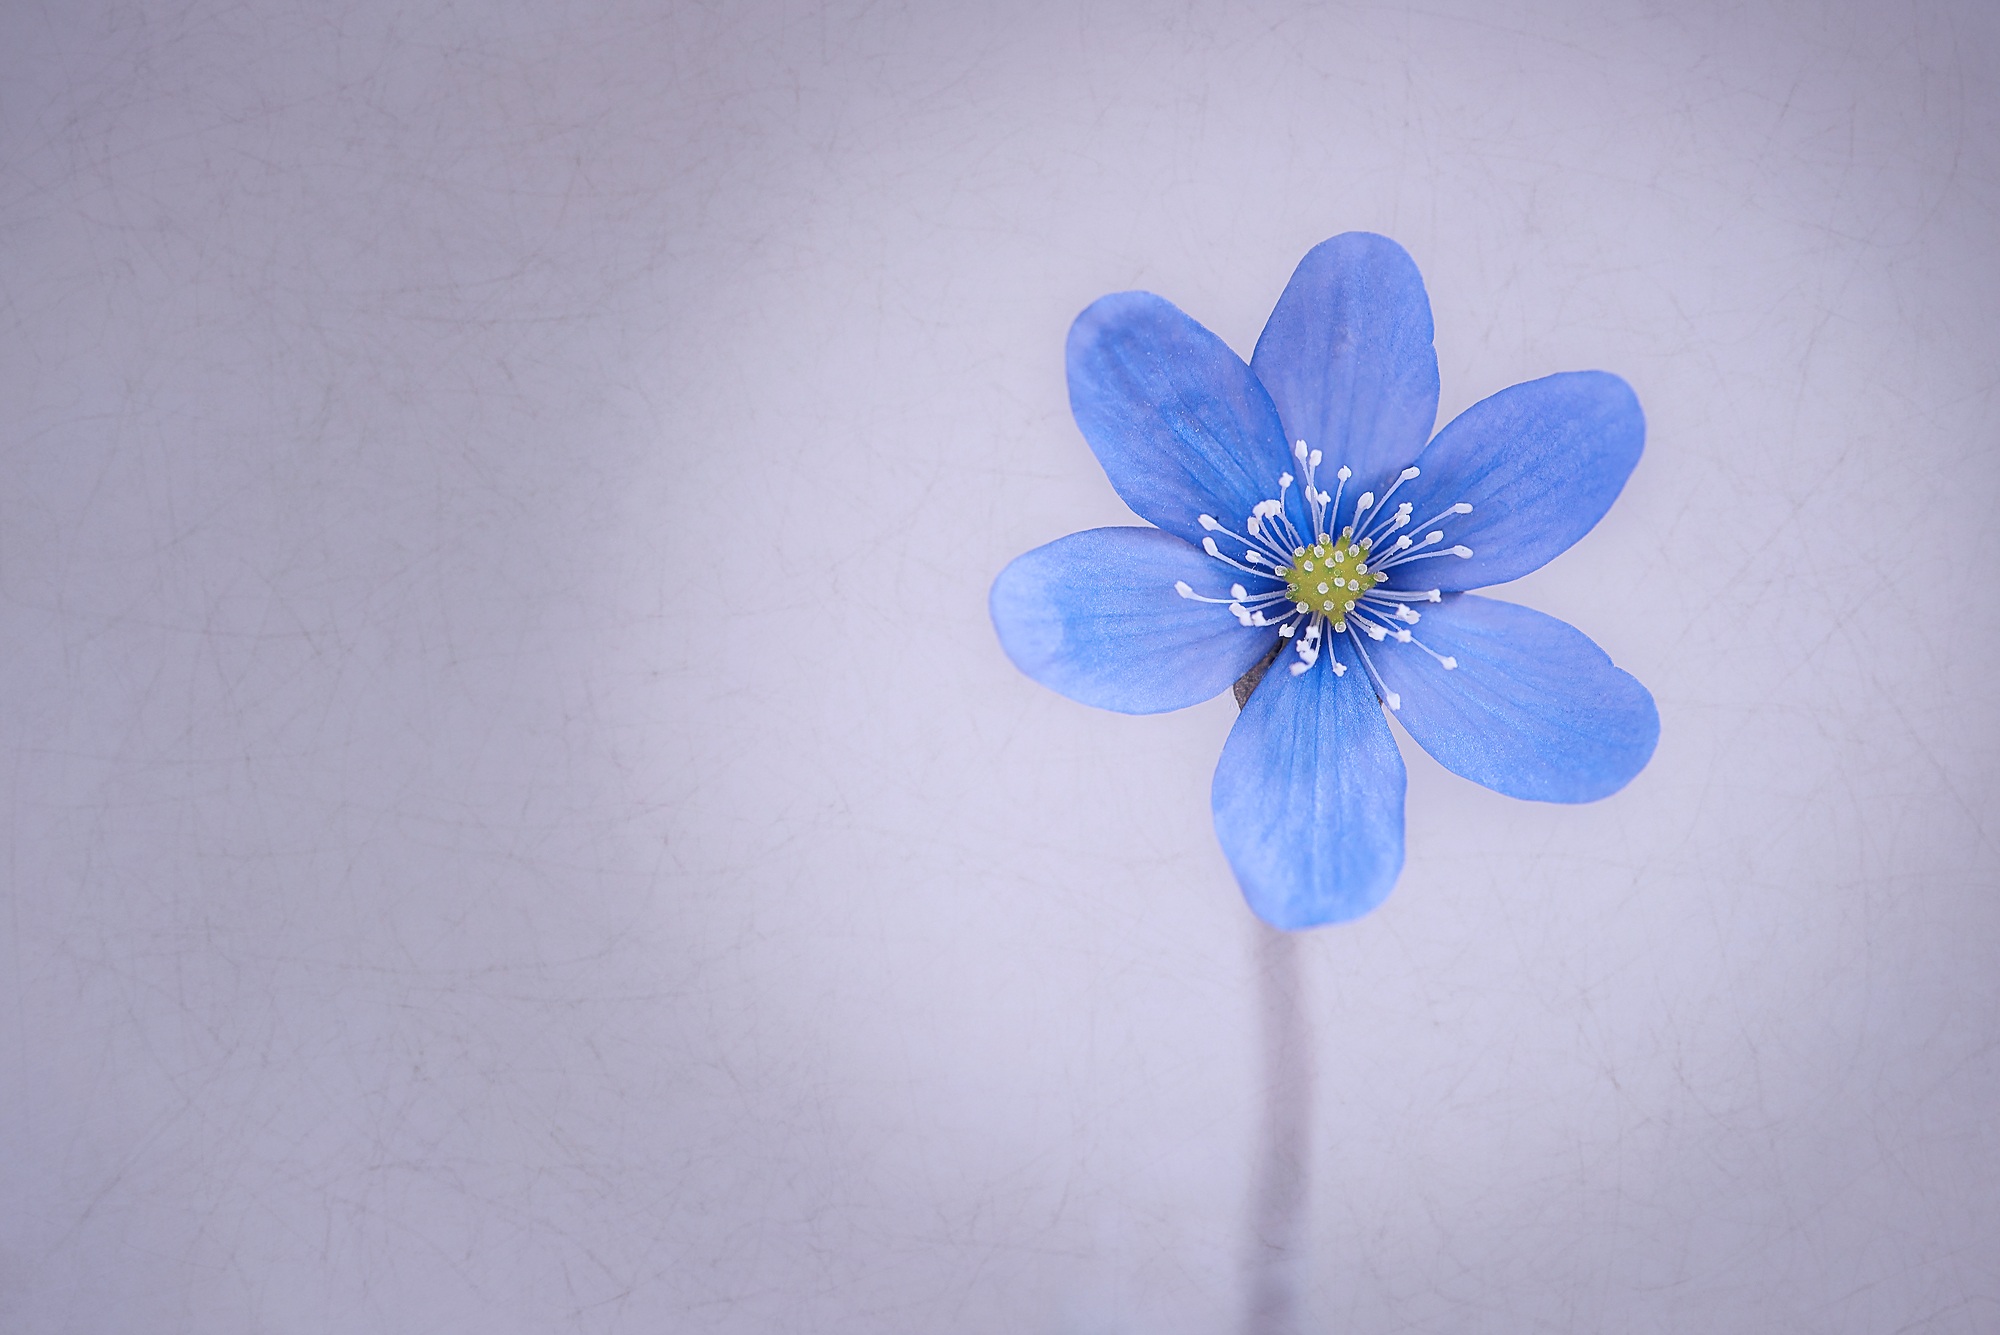
blossom, plant, white, flower, petal, bloom, blue, close, hepatica, early bloomer, spring flower, text freedom, macro photography